Roger Daltrey

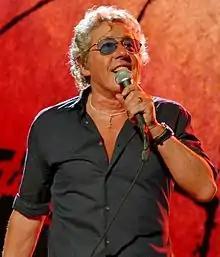
Daltrey performing in 2016

Sir Roger Harry Daltrey (born 1 March 1944) is an English singer, musician and actor. He is the co-founder and lead vocalist of the rock band the Who, known for his powerful voice and charismatic stage presence. His stage persona earned him a position as one of the "gods of rock and roll".